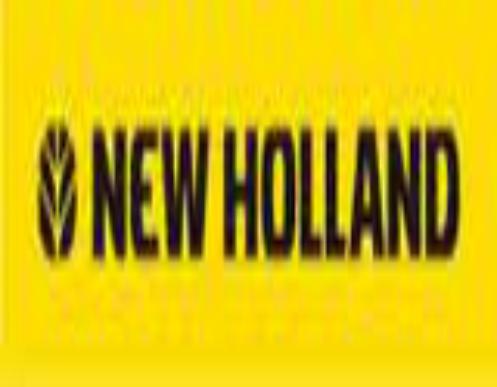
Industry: Others